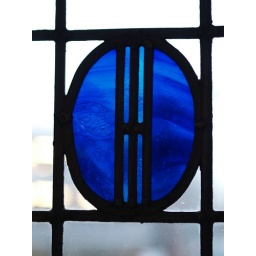
bright blue stained glass designed by Charles Rennie Mackintosh in the Scotland Street School Museum, Glasgow